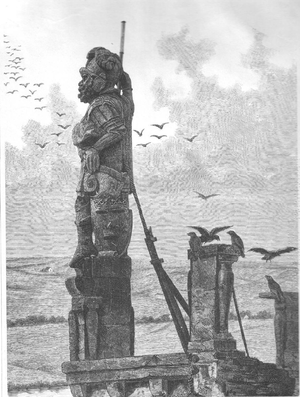
Koldinghus / Billedgalleri
Kæmpen paa Koldinghus. Oprindeligt var Taarnet prydet med 4 Sandstens
Koldinghus er et kongeslot i Kolding, som blev grundlagt midt i 1200-tallet. Det brændte i 1808 og stod længe som en ruin, inden en langvaring restaurering blev igangsat. Både slottet, selve restaureringen og museet på Koldinghus er i dag seværdigheder.